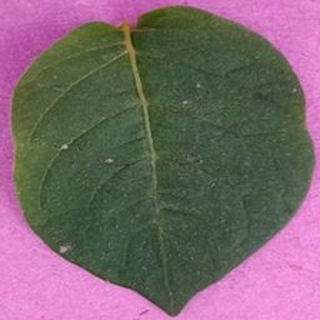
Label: healthy_potato